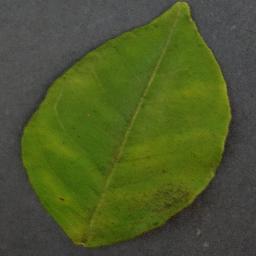
Label: Orange___Haunglongbing_(Citrus_greening)